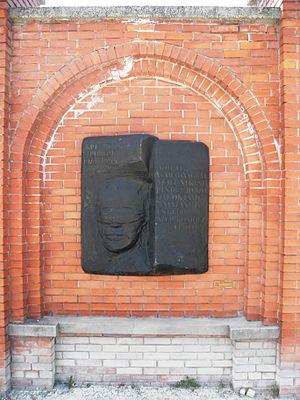
Plaque commémorative de Róbert Kreutz au Parc Memento, Budapest. Auteur: Kiss Nagy András. Année: 1977. Magyar: Kreutz Róbert. Alkotó: Kiss Nagy András. Év: 1977. Alapanyaga: bronz. Eredeti helye: VIII. Asztalos János Ifjúsági Park (ma: Orczy Kert).